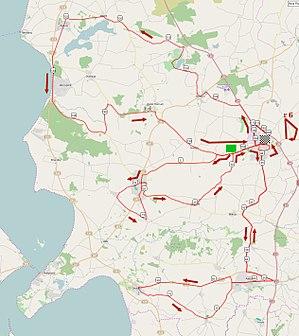
La 5ᵉ édition du Himmerland Rundt a eu lieu le 2 mai 2015. La course fait partie du calendrier UCI Europe Tour 2015 en catégorie 1.2.